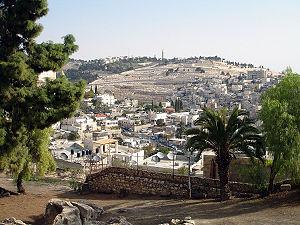
L'Ophel est une colline située au sud du mont du Temple à Jérusalem au Proche-Orient. Elle est notamment occupée par les ruines de la cité de David.